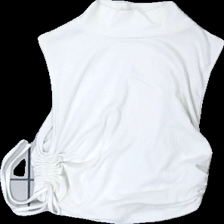
View: front
Type: Top
Category: Ladies
Brand: Zara
Colors: White
Material: 100% polyester
Cut: Regular, Turtle neck
Size: S
Season: All
Price range: <50
Recommended usage: Export
Comment: washed out